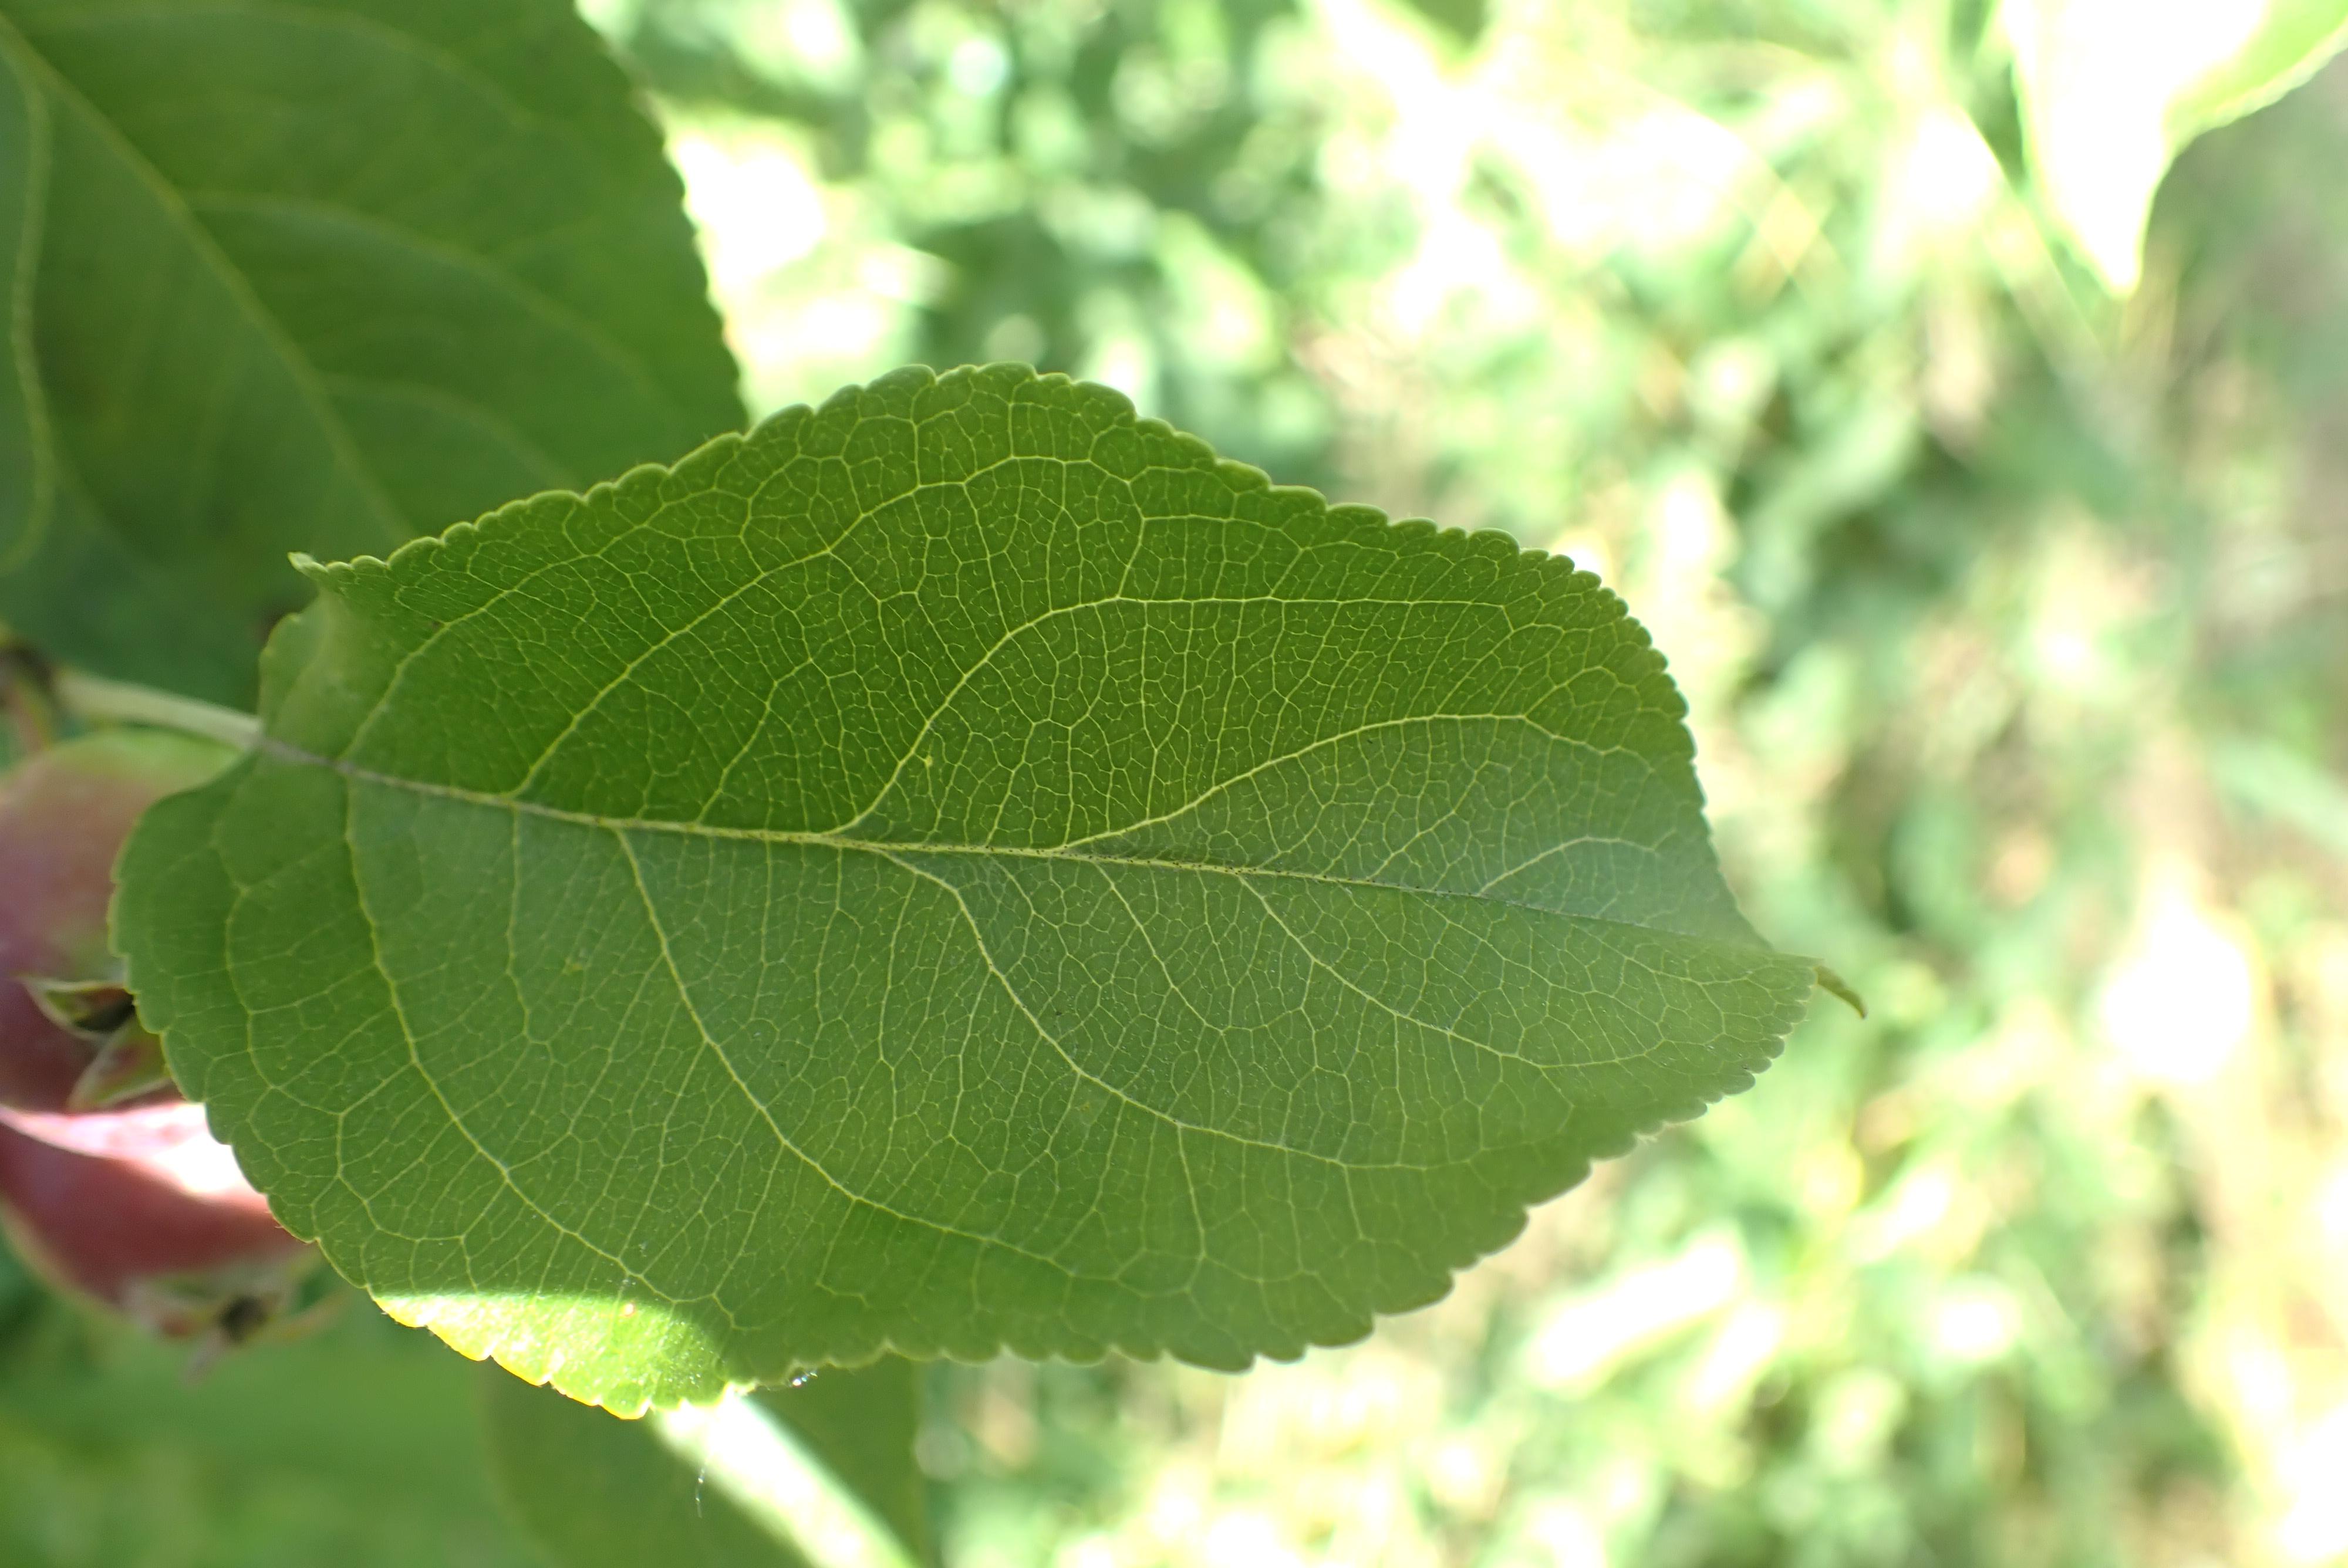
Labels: healthy